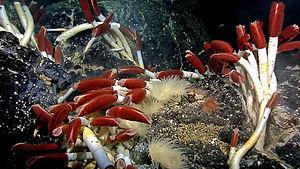
Les Siboglinidae ou Pogonophores forment une famille d'annélides, découverte par Caullery en 1914.
Au sens strict, la faune abyssale désigne l'ensemble des animaux vivant dans la zone abyssale des océans, c'est-à-dire vivant entre 4 000 et 6 000 m de profondeur. Toutefois, dans l'usage courant, l'expression faune abyssale désigne généralement l'ensemble des espèces vivant à partir de 200 mètres de profondeur et au-delà. À ces profondeurs, les caractéristiques de l'environnement sont très difficiles : la pression de l'eau est très élevée, la température est très basse et quasi constante, l'oxygène n'est disponible qu'en quantité très limitée, la nourriture est très rare et, surtout, la lumière venant du soleil ne pénètre pratiquement plus : c'est la zone dite aphotique, elle-même divisée en zones mésale, bathyale, abyssale et hadale. La photosynthèse y étant difficile, les végétaux ne peuvent s'y développer ; cet environnement est donc seulement occupé par des animaux et certains microorganismes non végétaux.
Europe, officiellement Jupiter II Europe est un satellite naturel de Jupiter, le sixième par la distance et le deuxième parmi les satellites galiléens.
L'erreur scientifique consiste en un raisonnement ou une procédure ne respectant pas un ensemble de règles reconnues par la communauté scientifique. À la différence de la fraude scientifique, elle est involontaire. Elle se retrouve dans tous les domaines des sciences sous de multiples formes. Les erreurs scientifiques doivent aussi être distinguées des idées reçues du moins toutes celles qui ne sont pas partagées par une partie de la communauté scientifique.